The Invasion (professional wrestling)

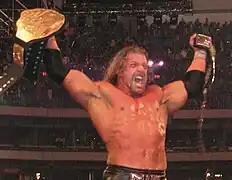
The WCW Championship was later unified with the WWF Championship to form the Undisputed WWF Championship, which Triple H won at WrestleMania X8 in March 2002 after defeating Chris Jericho.

On the November 5 airing of "Raw", Mr. McMahon countered Kurt Angle's defection by stating that a member of Team Alliance would defect during the Team WWF vs. Team Alliance match at the upcoming Survivor Series. Steve Austin came out to confront McMahon about it, and McMahon stated that Austin would be the one to defect. Because of this announcement, many Alliance members began to distrust Austin, who vehemently denied the charges and called McMahon a liar. Austin went on to interrogate members of Team Alliance, questioning Booker T and sitting Rob Van Dam down in a room with a light shining on him. That same night The Rock won the WCW Championship from Chris Jericho, but Jericho assaulted The Rock in the ring following the match.